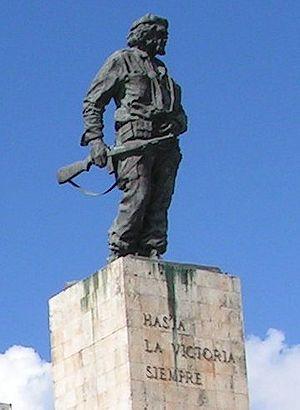
Ernesto Guevara, plus connu comme « Che Guevara » [ ʃe ɡevara] ou « le Che », né le 14 juin 1928 à Rosario en Argentine et mort exécuté le 9 octobre 1967 à La Higuera en Bolivie, à l'âge de 39 ans, est un révolutionnaire marxiste-léniniste et internationaliste argentin ainsi qu'un homme politique d'Amérique latine. Il a notamment été un dirigeant de la révolution cubaine, qu'il a théorisée et tenté d'exporter, sans succès, vers le Congo puis la Bolivie où il trouve la mort.
Hasta siempre est une chanson écrite en 1965 par Carlos Puebla. Elle a pour sujet le commandant Ernesto Che Guevara au moment où celui-ci quitte le gouvernement de Fidel Castro et part pour la République du Congo.